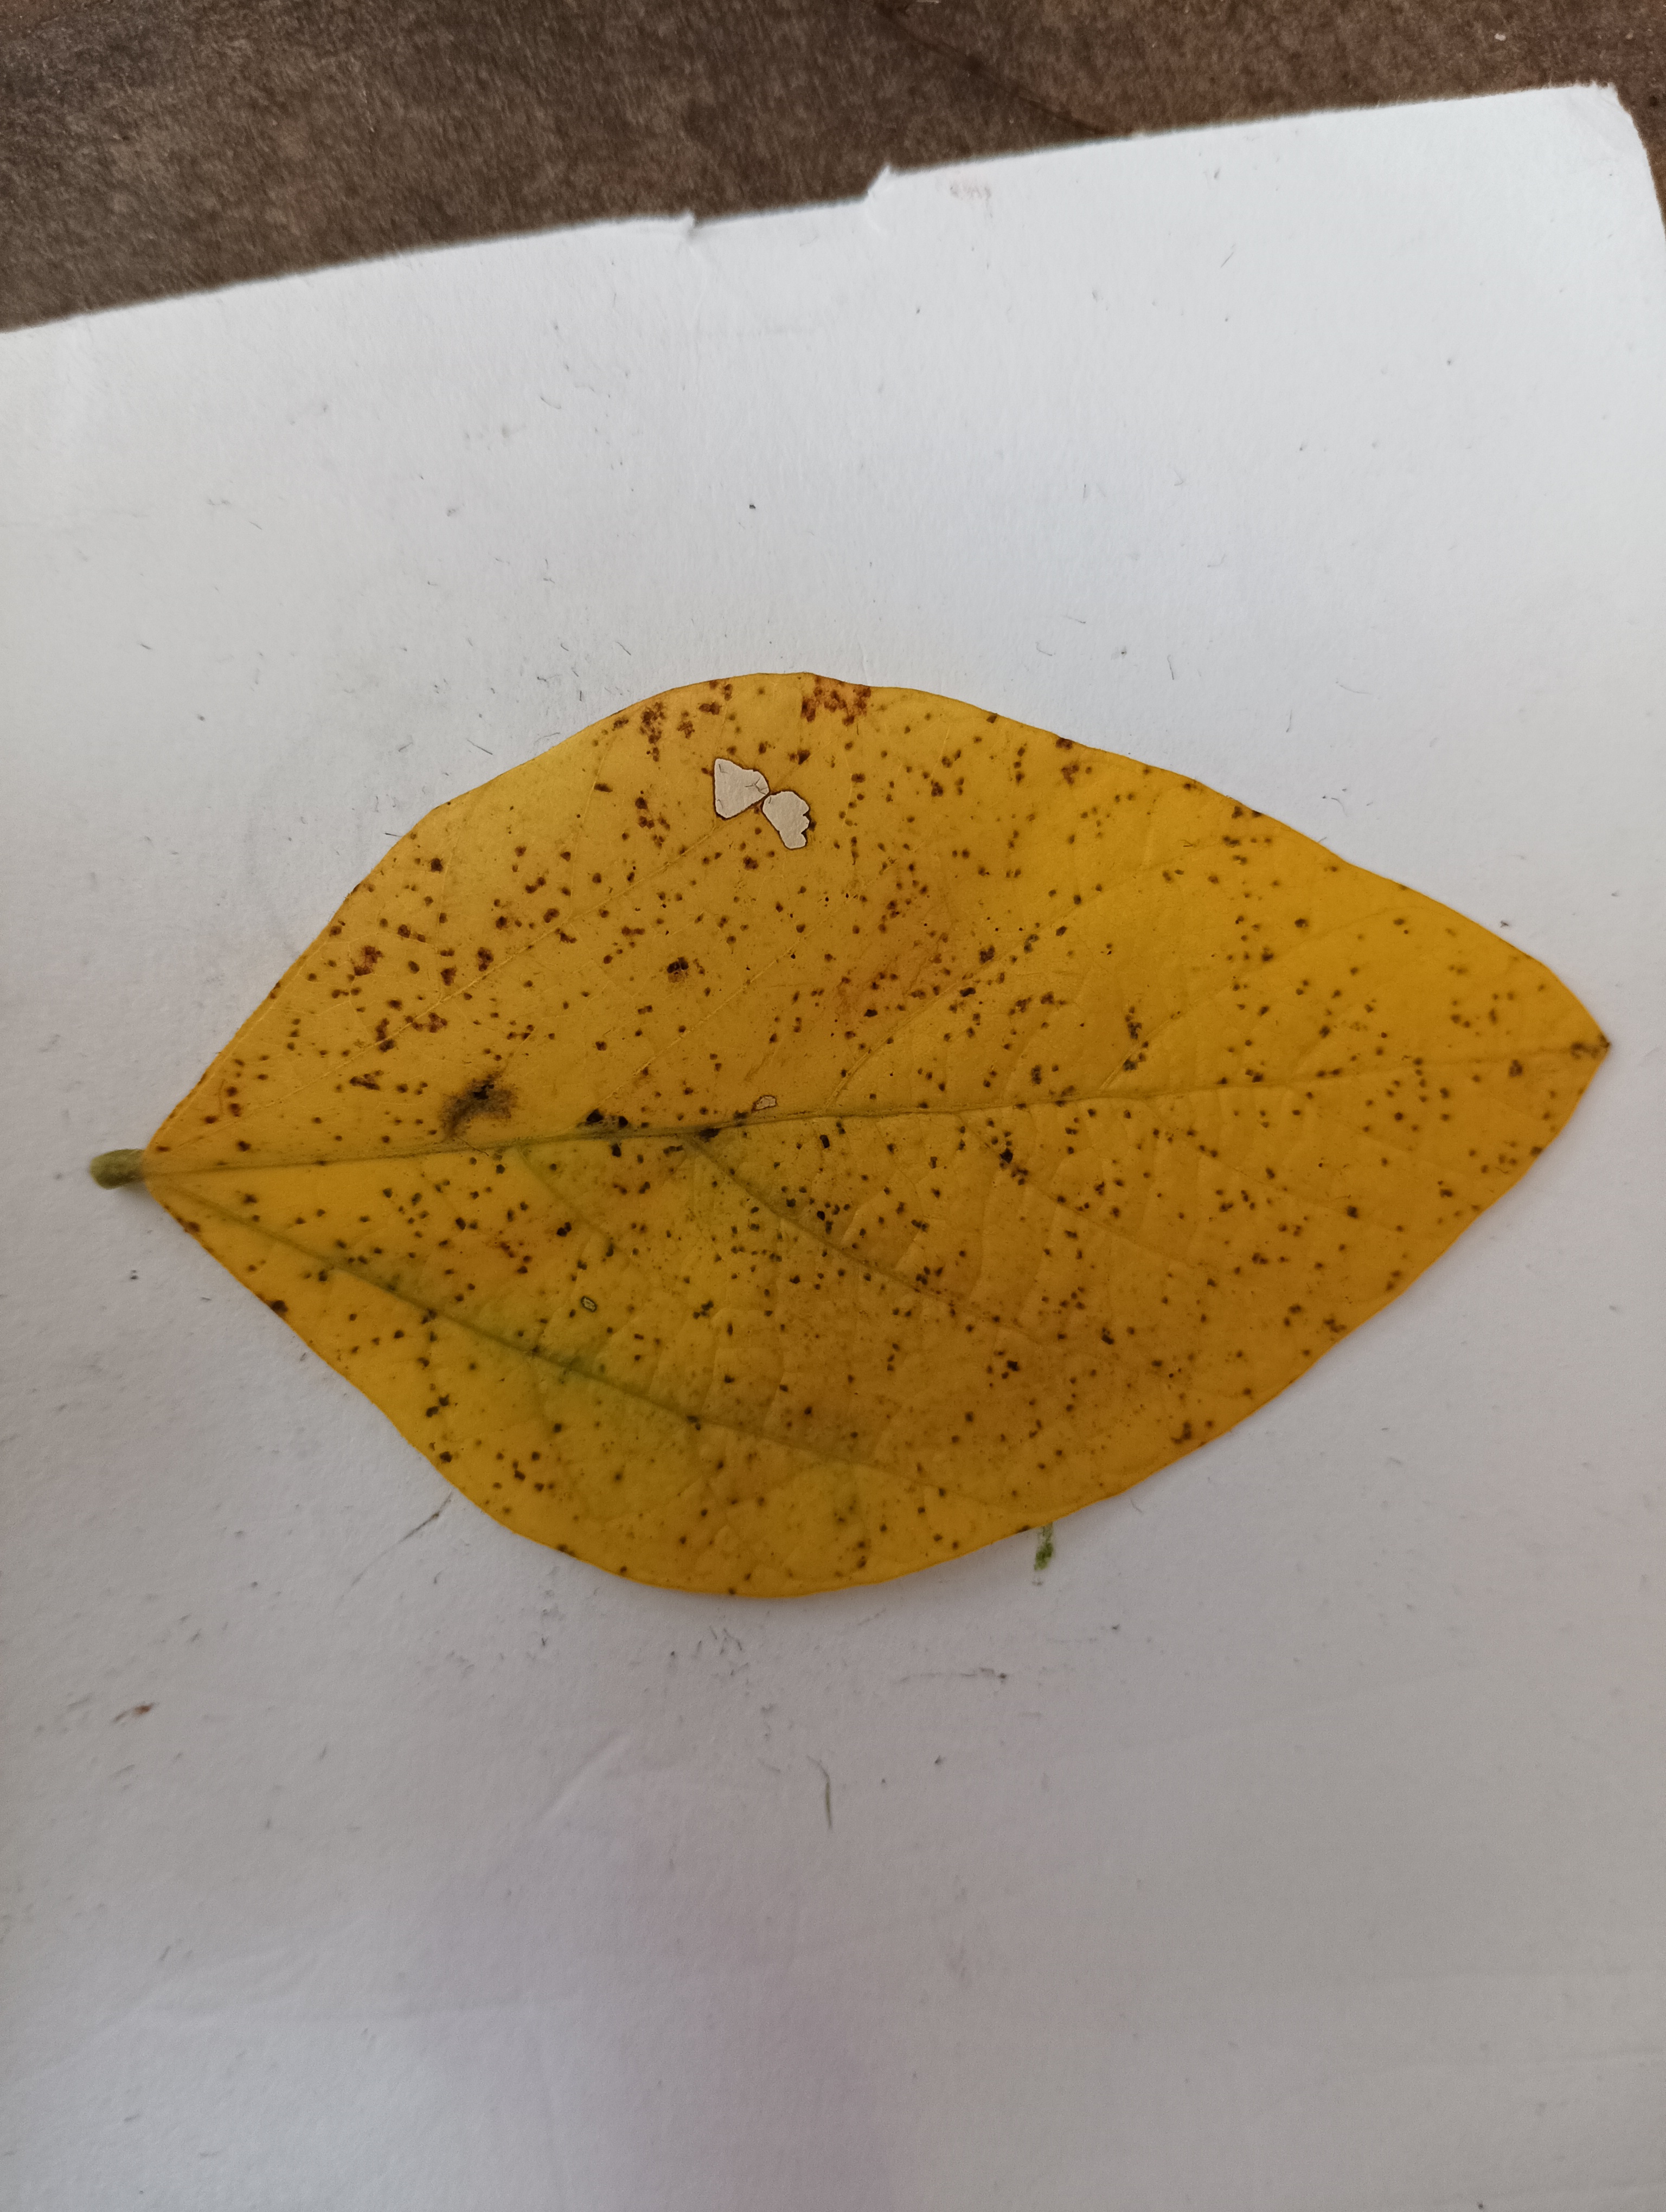
Label: Septoria_Brown_Spot